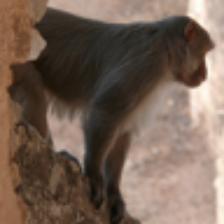
Label: NonHuman